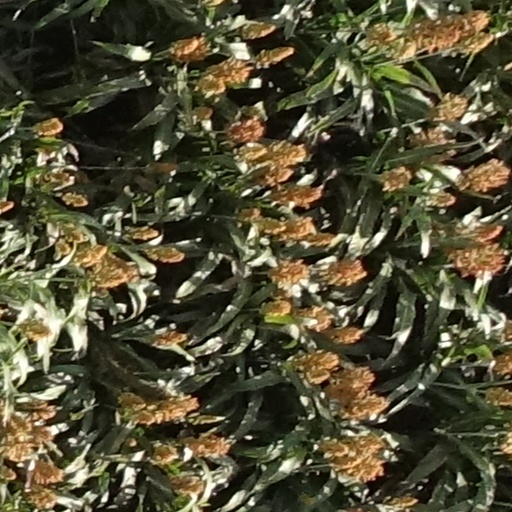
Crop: sorghum